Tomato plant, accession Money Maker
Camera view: vertical (180 deg); turntable rotation: 30 degrees
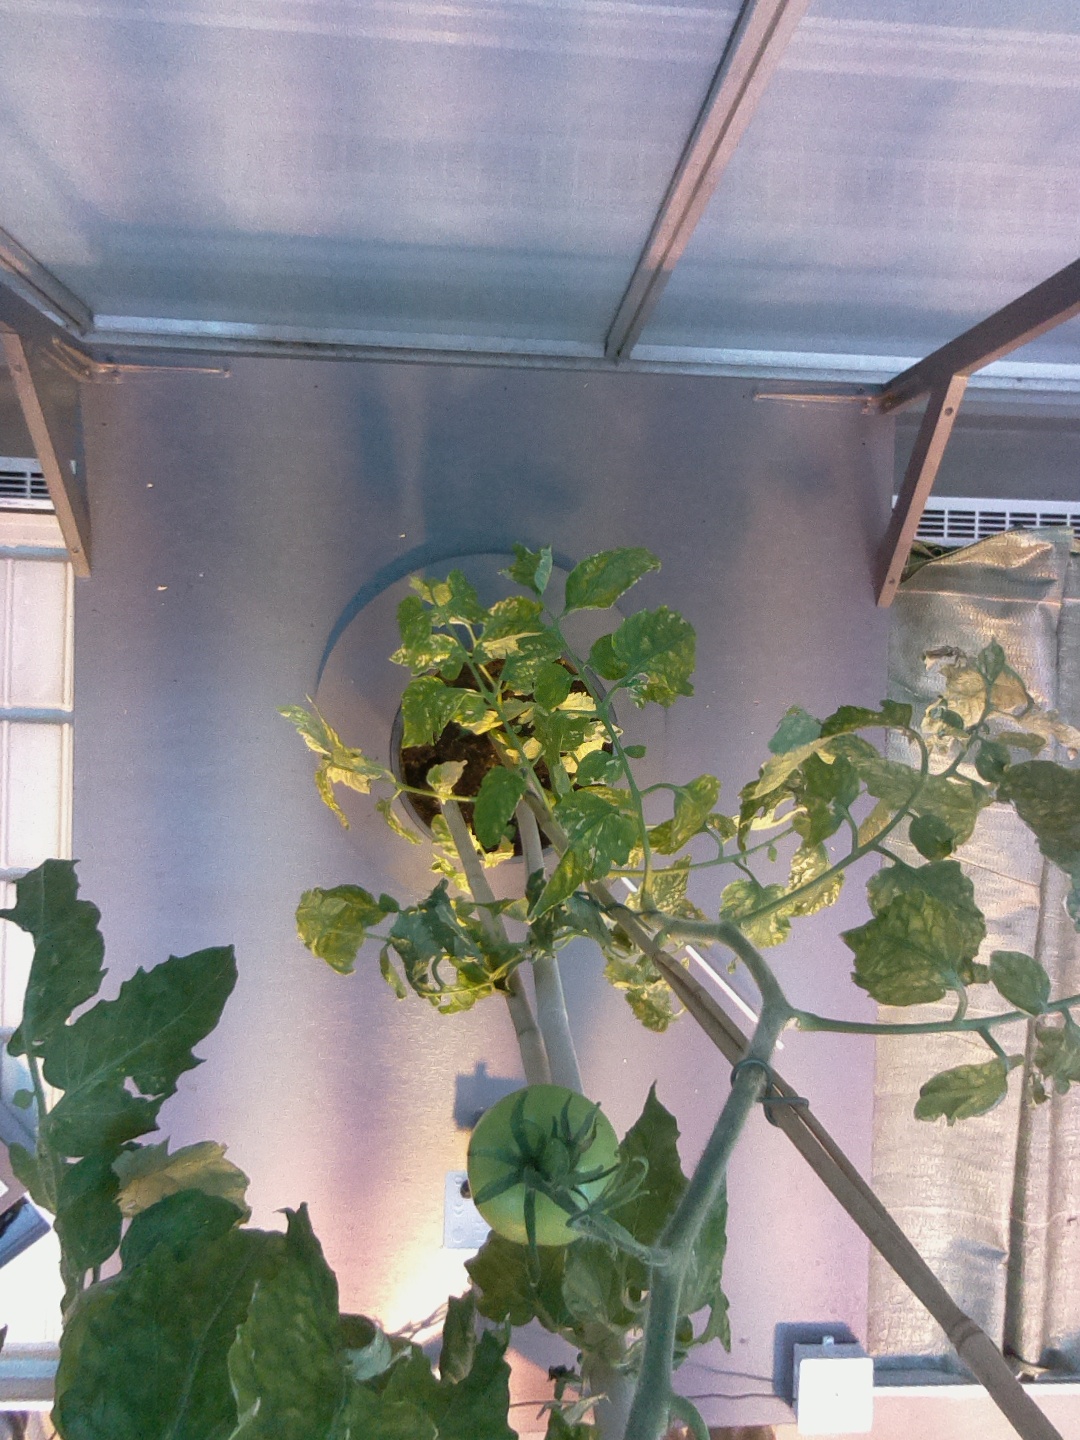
BBCH growth stage 75: 50%-60% of final fruit size